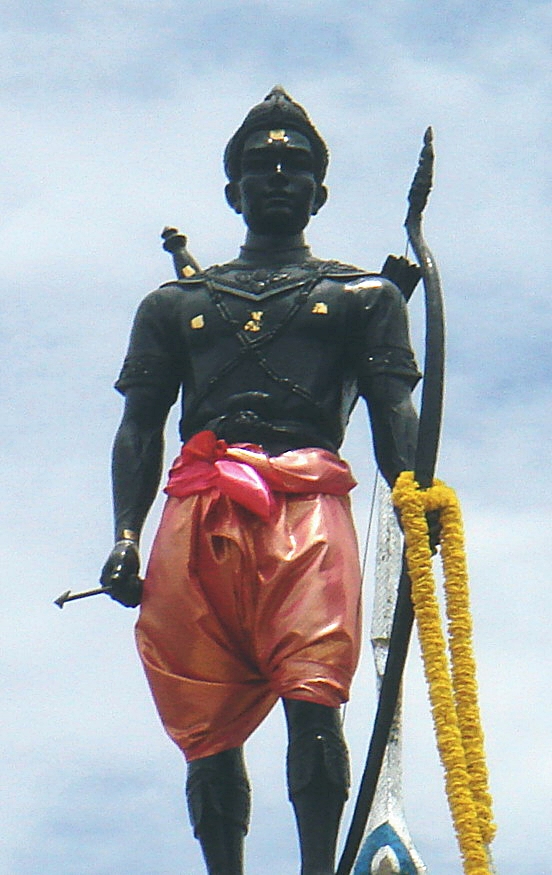
พ่อขุนศรีอินทราทิตย์

| name = พ่อขุนศรีอินทราทิตย์
| title = กมรเตงอัญศรีอินทรบดินทราทิตย์
| image = พ่อขุนศรีอินทราทิตย์.jpg
| caption = พระบรมราชานุสาวรีย์พ่อขุนศรีอินทราทิตย์อำเภอสวรรคโลก จังหวัดสุโขทัย
|succession = รายพระนามพระมหากษัตริย์ไทย#อาณาจักรสุโขทัย(พ.ศ. 1700 – 1981)|พระมหากษัตริย์สุโขทัย
| reign = #พ.ศ. 1781 – พ.ศ. 1811 (30 พรรษา)
#พ.ศ. 1757 – พ.ศ. 1812 (55 พรรษา)
| predecessor = พ่อขุนศรีนาวนำถุม
| successor = พ่อขุนบานเมือง
| birth_date = พ.ศ. 1731
| father = เจ้าเมืองบางยาง ไม่ทราบพระนาม
| death_date = "ไม่ปรากฏ" หรือ พ.ศ. 1812
| death_place = อาณาจักรสุโขทัย
| spouse = นางเสือง
| issue = พ่อขุนบานเมืองพ่อขุนรามคำแหงมหาราชพระราชโอรสอีกพระองค์และพระราชธิดาอีกสองพระองค์
| house =ราชวงศ์พระร่วง|พระร่วง
| religion = มหายาน|พุทธมหายานบำรุง คำเอก (พฤษภาคม–สิงหาคม 2558). "อิทธิพลศาสนาพราหมณ์-ฮินดูในสมัยรัตนโกสินทร์ตอนต้น". "Veridian E-Journal" (8:2), หน้า 2404
พ่อขุนศรีอินทราทิตย์ หรือพระนามเต็ม กมรเตงอัญศรีอินทรบดินทราทิตย์ หรือพระนามเดิม พ่อขุนบางกลางหาว เป็นรายพระนามพระมหากษัตริย์ไทย|พระมหากษัตริย์แห่งอาณาจักรสุโขทัย และเป็นปฐมกษัตริย์แห่งราชวงศ์พระร่วง ตามประวัติศาสตร์ไทย ทรงครองราชย์ตั้งแต่ พ.ศ. 1757 หรือ พ.ศ. 1781 ตราบจนเสด็จสวรรคต
== พระนาม ==
# กมรเตงอัญศรีปตินทราทิพย์สอาด บุญเกิด. (2521). "เครื่องเคลือบดินเผาของไทยสมัยสุโขทัย". กรุงเทพฯ: ชุมนุมสหกรณ์การเกษตรแห่งประเทศไทย. หน้า 11. หรือ กมรเตงอัญศรีอินทราทิตย์ประเสริฐ ณ นคร. (2549). "รวมบทนิพนธ์เสาหลักวิชาการ เรื่อง อักษร ภาษา จารึก วรรณกรรม". กรุงเทพฯ: มติชน. หน้า 111.
# พระเจ้าศรีจันทราธิบดี (ศรีอินทราทิตย์)มงกุฎเกล้าเจ้าอยู่หัว, พระบาทสมเด็จพระ, เอ คารร์ และอี ไชเดนฟาเดน. (2515). "ประมวลพระบรมราชาธิบายเกี่ยวกับประวัติศาสตร์สยาม พระราชนิพนธ์พระบาทสมเด็จพระมงกุฎเกล้าเจ้าอยู่หัว และชาติพันธุวิทยาว่าด้วยชนชาติเผ่าต่าง ๆ ในประเทศไทย". กรุงเทพฯ: ดำรงธรรม. หน้า 5.
# พระเจ้าศรีอินทราทิตย์"ว่าด้วยพงศาวดารตอนไทยตั้งประเทศสยาม," "ประชุมพงศาวดาร เล่ม ๑๔ (ประชุมพงศาวดาร ภาคที่ ๒๒-๒๕)". กรุงเทพฯ: องค์การค้าของคุรุสภา, 2507. หน้า 87.
# สมเด็จพระเจ้าอรุณราชสำนักทำเนียบนายกรัฐมนตรี. (2505). "ไทยสถาปนากษัตริย์เขมร". ประมวลเอกสารจากกรมเลขาธิการคณะรัฐมนตรี กระทรวงมหาดไทย กรมศิลปากร ฯลฯ สำนักทำเนียบนายกรัฐมนตรีพิมพ์แจกในการถวายกฐินพระราชทาน ณ วัดพนัญเชิง พระนครศรีอยุธยา ๒๖ ตุลาคม ๒๕๐๕. พระนคร: ธนะการพิมพ์. หน้า 2.
# พระเจ้าศรีธรรมโศกราช (พระนามตามตำนานจุลยุทธการวงศ์)
# บางกลางหาว (เมื่อครั้งยังทรงเป็นเจ้าเมืองบางยาง)สมชาย พุ่มสะอาด. (2532). "ถิ่นไทยในแหลมทอง". กรุงเทพฯ: กรุงสยาม. หน้า 200.
# พ่อขุนบางกลางหาว
# พ่อขุนศรีอินทราทิตย์
# พระร่วง
# พระอินทราชา
# อรุณราช (พระนามตามหนังสือชินกาลมาลีปกรณ์)
# ไสยรังคราช หรือไสยรังคราชา
# ไสยนรงคราช
# รังคราช หรือสุรังคราช
สำหรับพระนามแรก คือ พ่อขุนบางกลางหาว นั้นเป็นพระนามดั้งเดิมเมื่อครั้งเป็น "เจ้าเมืองบางยาง" เป็นที่ยอมรับกันโดยทั่วไปว่า พ่อขุนบางกลางหาวเป็น "พระนามสมัยเป็นเจ้าเมืองบางยาง" โดยแท้จริง
พระนามที่สองนั้น เป็นพระนามแบบทางการตามอย่างราชประเพณีขอม เป็นพระนามทรงใช้เมื่อ"เข้ารับพระราชพิธีบรมราชาภิเษก"แล้ว พระนาม "ศรีอินทราทิตย์" มีกล่าวไว้อยู่ในศิลาจารึกหลักที่ 2 วัดศรีชุมว่า "ศรีอินทรปตินทราทิตย" ซึ่งเป็นพระนามเกียรติยศที่พระเจ้าแผ่นดินขอมแต่โบราณสถาปนาให้แก่พ่อขุนผาเมืององค์รัชทายาทผู้ครองเชลียงสุกโขไทในราชวงศ์ศรีนาวนำถม ต่อมาภายหลังพ่อขุนผาเมืองทรงยกให้แก่พระสหายพ่อขุนบางกลางหาวแทน
== พระราชกรณียกิจ ==
พ่อขุนศรีอินทราทิตย์เมื่อครั้งยังเป็นพ่อขุนบางกลางหาวได้ร่วมมือกับพ่อขุนผาเมือง เจ้าเมืองราดแห่งราชวงศ์ศรีนาวนำถุม รวมกำลังพลกัน กระทำรัฐประหารขอมสบาดโขลญลำพง โดยพ่อขุนบางกลางหาวตีเมืองศรีสัชนาลัยและเมืองบางขลงได้ และยกทั้งสองเมืองให้พ่อขุนผาเมือง ส่วนพ่อขุนผาเมืองตีเมืองสุโขทัยได้ ก็ได้มอบเมืองสุโขทัยให้พ่อขุนบางกลางหาว พร้อมพระขรรค์ชัยศรีและพระนาม "ศรีอินทรบดินทราทิตย์" ซึ่งได้นำมาใช้เป็นพระนาม ภายหลังได้คลายเป็น ศรีอินทราทิตย์ การเข้ามาครองสุโขทัยของพระองค์เเละสถาปนากรุงสุโขทัยเป็นราชธานี ส่งผลให้ราชวงศ์พระร่วงเข้ามามีอิทธิพลในเขตนครสุโขทัยเพิ่มมากขึ้น และได้แผ่ขยายดินแดนกว้างขวางมากออกไป แต่เขตแดนเมืองสรลวงสองแคว ก็ยังคงเป็นฐานกำลังของราชวงศ์ศรีนาวนำถุมอยู่
ในกลางรัชสมัย ทรงมีสงครามกับขุนสามชน เจ้าเมืองฉอด ทรงชนช้างกับขุนสามชน แต่ไพร่พลของพระองค์ ได้เตลิดหนีดังคำในศิลาจารึกว่า "ไพร่ฟ้าหน้าใสพ่อกู หนีญญ่ายพ่ายจแจ๋น"(หนี-ยอ-ย่าย-พ่าย-จอ-แจ้น) ขณะนั้นพระโอรสองค์เล็ก (พ่อขุนรามคำแหงมหาราช|รามราช) มีพระปรีชาสามารถ ได้ขับช้างแซงขึ้นไปชนช้างชนะขุนสามชน ภายหลังจึงทรงเฉลิมพระนามพระโอรสว่าพ่อขุนรามคำแหงมหาราช|รามคำแหง
ในยุคประวัติศาสตร์ชาตินิยม มีคติหนึ่งที่เชื่อกันว่า พระองค์ทรงเป็นผู้นำชาวสยามต่อสู้กับอิทธิพลขอมในสุวรรณภูมิ ทรงได้ชัยชนะและประกาศอิสรภาพตั้งราชอาณาจักรสุโขทัยขึ้น และทรงเป็นปฐมกษัตริย์แห่งราชอาณาจักรไทย แต่ภายหลัง คติดังกล่าวได้รับการพิสูจน์แล้วว่าไม่จริง เพราะพระองค์ไม่ได้เป็นปฐมกษัตริย์ อีกทั้งยังมีพ่อขุนศรีนาวนำถุม ครองสุโขทัยอยู่ก่อนแล้ว
== การสวรรคต ==
การสวรรคตของพ่อขุนศรีอินทราทิตย์มีหลักฐานแตกต่างกัน เช่น "พระราชพงศาวดาร ฉบับพระราชหัตถเลขา" และเอกสารเรื่อง "คําบรรยายสัมนาโบราณคดีสมัยสุโขทัย พ.ศ. ๒๕๐๓" ของกรมศิลปากร ระบุว่า พ่อขุนศรีอินทราทิตย์สวรรคตเมื่อปีใดนั้นไม่มีหลักฐานใดปรากฎกรมศิลปากร. (2507). "คําบรรยายสัมนาโบราณคดีสมัยสุโขทัย พ.ศ. ๒๕๐๓". จัดพิมพ์เนื่องในงานเสด็จพระราชดำเนินทรงเปิดพิพิธภัณฑสถานแห่งชาติ รามคำแหง จังหวัดสุโขทัย วันที่ ๒๕ มกราคม พ.ศ. ๒๕๐๗. กรุงเทพฯ: กรมศิลปากร. หน้า 183.
* ดำรงราชานุภาพ, สมเด็จ ฯ กรมพระยา. (2511). "ประวัติของราชอาณาจักรสุโขทัย," "พระราชพงศาวดาร ฉบับพระราชหัตถเลขา". (พิมพ์ครั้งที่ 6). พระนคร: ศิวพร. หน้า 49. ในขณะที่ "ตำนานเมืองสวรรคโลก" ฉบับพระมุนินทรานุวัตต์ (มุนินทร์ สุนฺทโร) วัดพระศรีรัตนมหาธาตุราชวรวิหาร จังหวัดสุโขทัย ระบุว่า ""พ่อขุนศรีอินทราทิตย์เป็นน้องพระเจ้าฝาง (เหนือเชียงใหม่) เสวยราชย์เมื่อ พ.ศ. ๑๗๕๗ อยู่ในราชสมบัติ ๕๕ ปี สวรรคต พ.ศ. ๑๘๑๒""พระมุนินทรานุวัตต์ (มุนินทร์ สุนฺทโร). (2516). "ตำนานเมืองสวรรคโลก". กรุงเทพฯ: โรงพิมพ์เลี่ยงเชียงธรรมประทีป. หน้า 28.
ชัย เรืองศิลป์ สันนิษฐานว่าพระเจ้าศรีอินทราทิตย์ครองกรุงสุโขทัยเมื่อราว พ.ศ. 1800 แต่ไม่ระบุปีที่สวรรคตชัย เรืองศิลป์. (2523). "ประวัติศาสตร์สังคมไทยสมัยโบราณ ก่อนศตวรรษที่ 25". กรุงเทพฯ: เรืองศิลป์. หน้า 26–27.
== พระราชวงศ์ ==
พ่อขุนศรีอินทราทิตย์มีพระราชโอรสและพระราชธิดารวม 5 พระองค์ ได้แก่
# พระราชโอรสองค์ใหญ่ (ไม่ปรากฏพระนาม) สิ้นพระชนม์ตั้งแต่ยังทรงพระเยาว์
# พ่อขุนบานเมือง
# พ่อขุนรามคำแหงมหาราช หรือ พ่อขุนรามราช (พระนามเดิมชื่อพระราม)
# พระราชธิดา (ไม่ปรากฏพระนาม)
# พระราชธิดา (ไม่ปรากฏพระนาม)
แม้ไม่ทราบแน่นอนว่าพระองค์เสด็จสวรรคตในปีใด แต่ภายหลังจากพระองค์เสด็จสวรรคตแล้ว พ่อขุนบานเมือง พระราชโอรสพระองค์รอง ได้สืบราชสมบัติแทน
== บรรพบุรุษ ==
บรรพบุรุษของราชวงศ์พระร่วงของพ่อขุนศรีอินทราทิตย์ก่อนสถาปนาเป็นกษัตริย์ปกครองอาณาจักรสุโขทัยมีนามว่า ปู่ขุนจิดขุนจอด พบใน "ศิลาจารึกปู่ขุนจิดขุนจอด หลักที่ 45" ที่วัดมหาธาตุ จังหวัดสุโขทัย "จารึกคำปู่สบถ สายสัมพันธ์เมืองน่านและสุโขทัย". พิพิธภัณฑสถานแห่งชาติน่าน. สืบค้นเมื้อ 26 กันยายน 2567. ปรากฏคำจารึกว่า:–
ศิลาจารึกปู่ขุนจิดขุนจอดเป็นจารึกที่สร้างขึ้นคู่กับศิลาจารึกหลักที่ 64 (วัดพระธาตุช้างค้ำ) ระหว่างปู่พระยา (เจ้าคำตัน) เจ้าเมืองน่าน กับหลาน (พระมหาธรรมราชาที่ 3|พระมหาธรรมราชาไสยลือไทย) ราชวงศ์สุโขทัย เพื่อกระทำสัตย์สาบาน จารึกดังกล่าวแสดงถึงความสันพันธ์กันทางเครือญาติของเมืองน่านกับกรุงสุโขทัยตามที่ปรากฏใน พงศาวดารเมืองน่าน ฉบับวัดพระธาตุช้างค้ำอริย์ธัช นกงาม. (2561). "ความสัมพันธ์ระหว่างเมืองน่านกับสุโขทัยและล้านนา ในช่วงพุทธศตวรรษที่ 19 - 22 จากหลักฐานทางโบราณคดี". วิทยานิพนธ์ศิลปศาสตรมหาบัณฑิต (โบราณคดี). คณะโบราณคดี มหาวิทยาลัยศิลปากร. หน้า 4.
== อ้างอิง ==
; เชิงอรรถ
==บรรณานุกรม==
* ประเสริฐ ณ นคร. "พ่อขุนศรีอินทราทิตย์" สารานุกรมไทย ฉบับราชบัณฑิตยสถาน. เล่ม 26. หน้า 16861-16864 พ.ศ. 2549
*
*
* พระมหากษัตริย์ไทย: พระราชประวัติพ่อขุนศรีอินทราทิตย์
== ดูเพิ่ม ==
* รายพระนามพระมหากษัตริย์ไทย
== แหล่งข้อมูลอื่น ==
สืบตำแหน่ง
| ก่อนหน้า = ขอมสบาดโขลญลำพง
| ตำแหน่ง = พระร่วงเจ้าสุโขทัย
| ราชวงศ์ = ราชวงศ์พระร่วง
| ปี = พ.ศ. 1781 - พ.ศ. 1811|1811
| ถัดไป = พ่อขุนบานเมือง
หมวดหมู่:พ่อขุนศรีอินทราทิตย์|
หมวดหมู่:บุคคลในคริสต์ศตวรรษที่ 13
หมวดหมู่:พระมหากษัตริย์ผู้ทรงก่อตั้ง